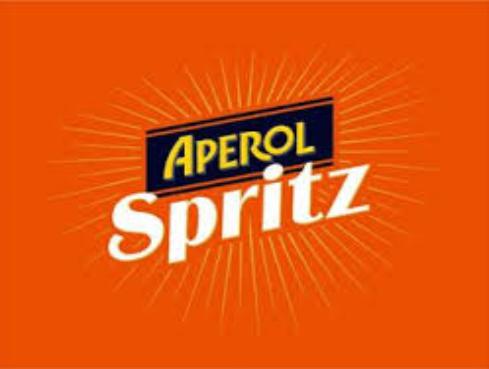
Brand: APEROL
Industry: Food